Thunder River Feud

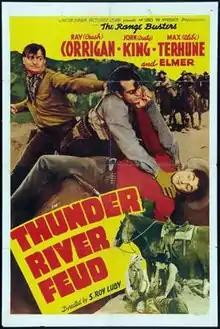
Theatrical release poster

Thunder River Feud is a 1942 American Western film directed by S. Roy Luby and written by John Vlahos and Earle Snell. The film is the twelfth in Monogram Pictures' "Range Busters" series, and it stars Ray "Crash" Corrigan as Crash, John "Dusty" King as Dusty and Max "Alibi" Terhune as Alibi, with Jan Wiley, Jack Holmes and Rick Anderson. The film was released on January 9, 1942.